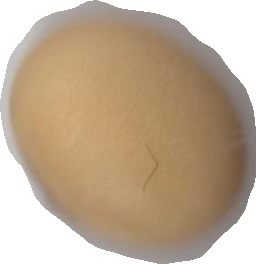
Variety: Anjasmoro